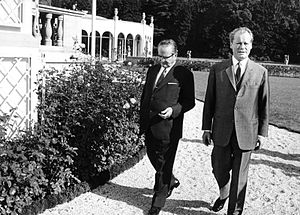
Josip Broz Tito / Præsident / Reformer
Tito med Willy Brandt i Bonn i 1970.
"Josip Broz Tito var en jugoslavisk revolutionær og statsmand, der besad flere politiske embeder fra 1943 og til sin død i 1980. Under 2. verdenskrig var han leder af de jugoslaviske partisaner, der ofte betragtes som den mest effektive modstandsbevægelse i det tysk-besatte Europa. Til trods for at hans præsidentperiode er blevet kritiseret som autoritær, og at der er blevet rejst mistanke om undertrykkelse af politiske modstandere, blev Tito af de fleste betragtet som en godgørende diktator"" på grund af hans økonomiske og diplomatiske politik. Han var en populær offentlig figur både inden og uden for Jugoslaviens grænser. Tito, der blev set som et forenende symbol, vedligeholdt gennem sin indenrigspolitik en fredelig sameksistens mellem nationerne i det jugoslaviske forbund. Han blev yderligere kendt som en central skikkelse indenfor De alliancefrie landes bevægelse sammen med Indiens Jawaharlal Nehru, Egyptens Gamal Abdel Nasser og Indonesiens Sukarno.